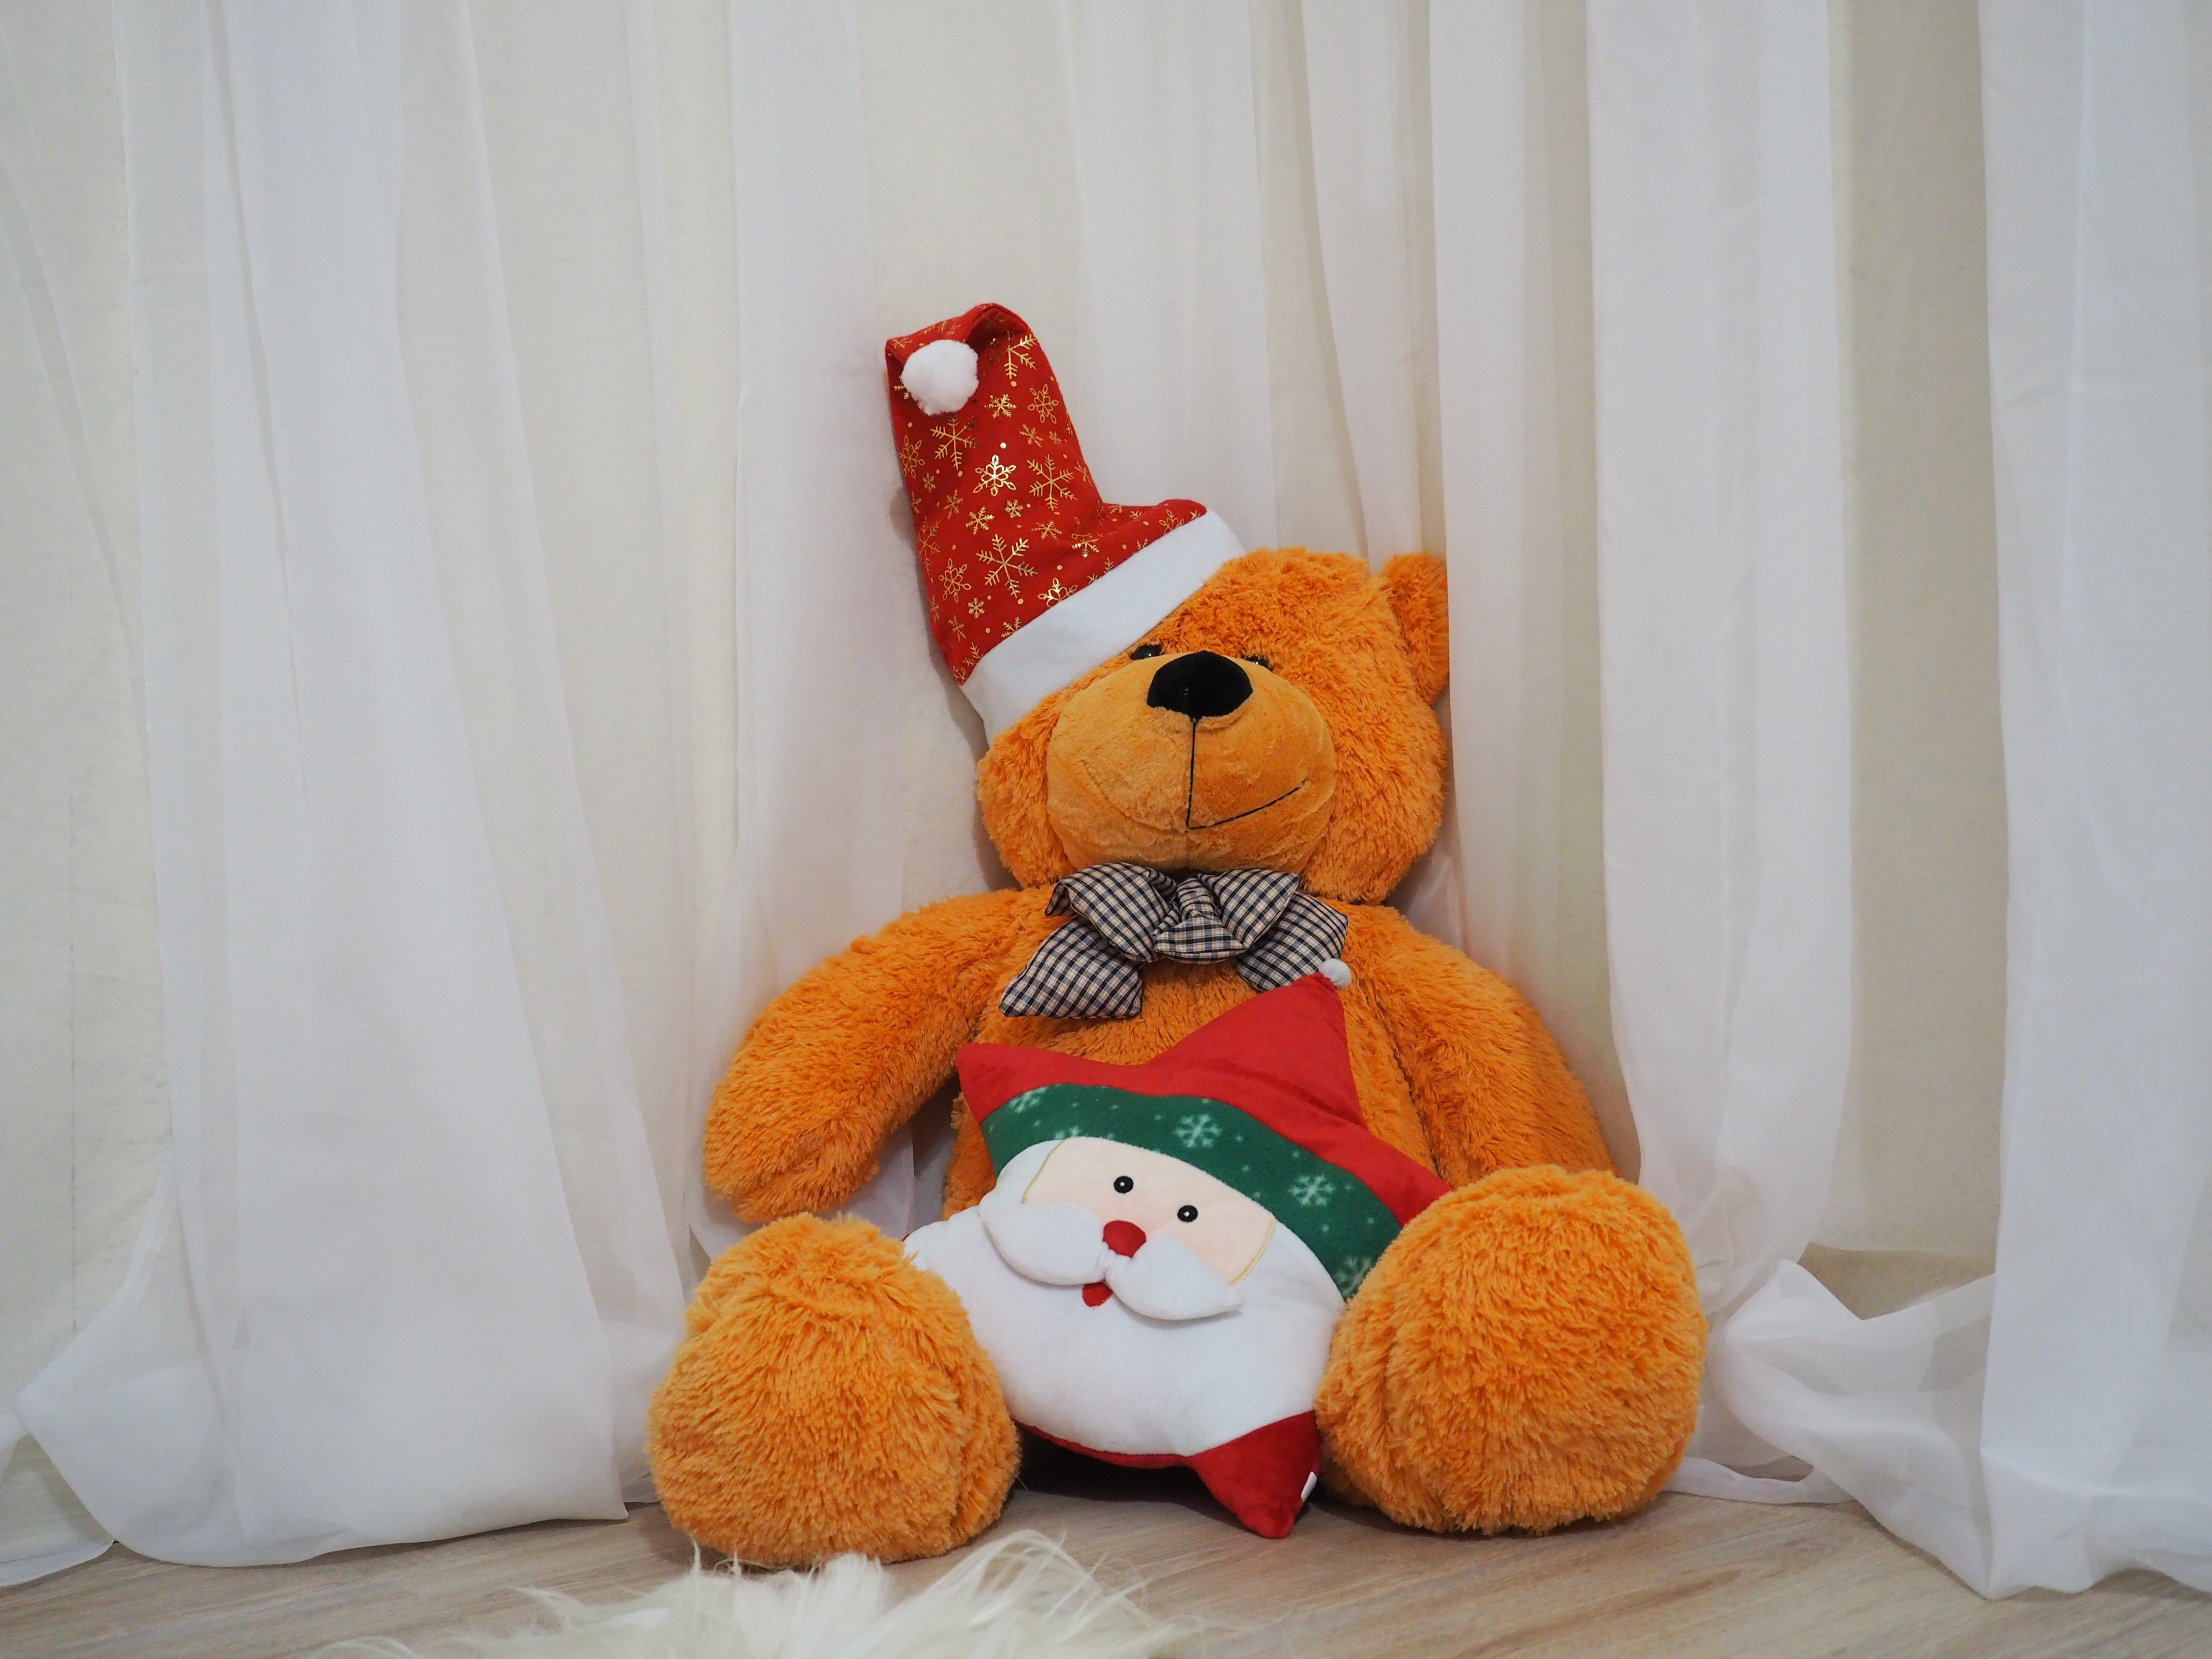
holiday, christmas, toy, material, ornament, teddy bear, product, textile, art, toys, joy, plush, gnome, new year's eve, stuffed toy